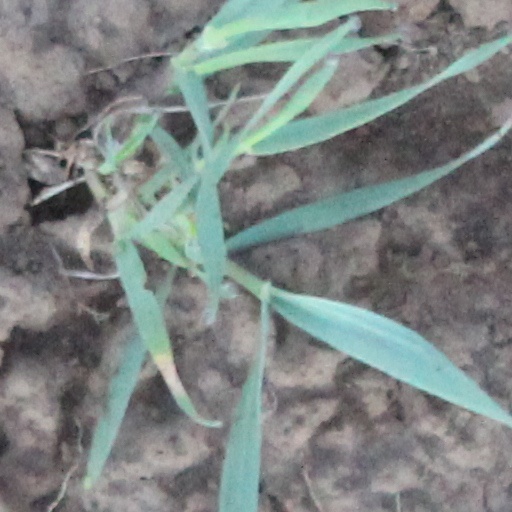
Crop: wheat